Eric Gerets

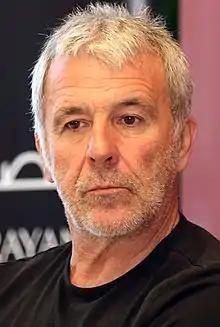
Gerets in 2012

Eric Maria Gerets (born 18 May 1954) is a Belgian football manager and former player.